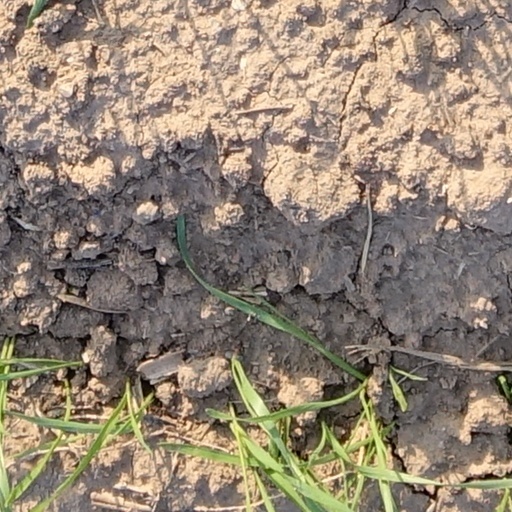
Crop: wheat